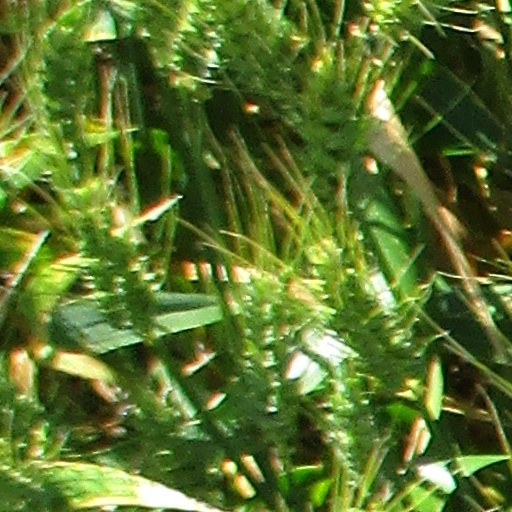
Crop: wheat